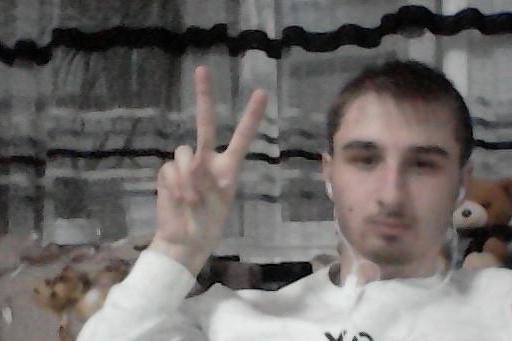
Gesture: peace